America Goes Bananaz

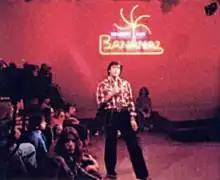
Michael Young hosting the show.

America Goes Bananaz is a teen-oriented variety show presented by Michael Young and Randy Hamilton. It premiered locally on QUBE's C-1 channel in 1977, with the title Columbus Goes Bananaz. The series was renamed "America Goes Bananaz" in preparation for a move to then-upcoming youth-oriented national network Nickelodeon; all episodes aired from January 19, 1979, onward used this title.